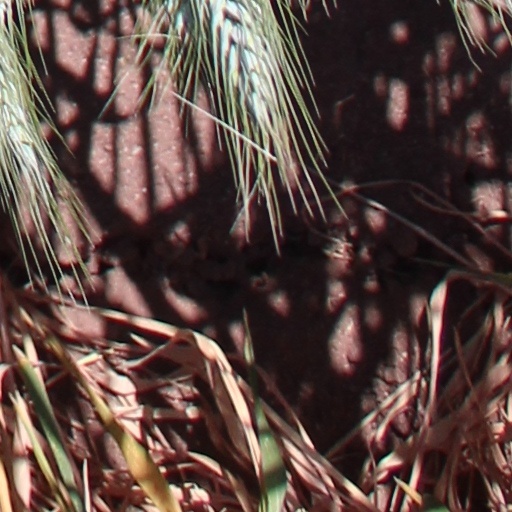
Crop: wheat